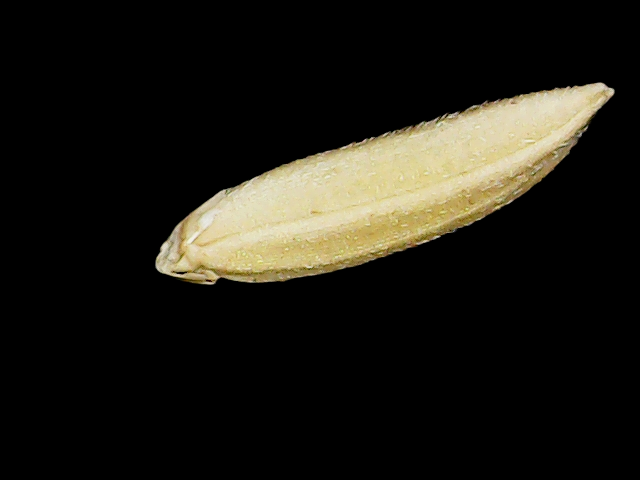
Rice variety: Binadhan21